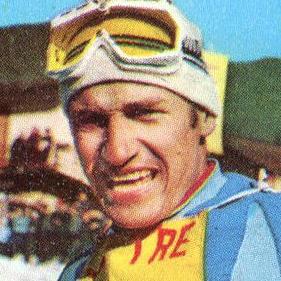
Age: 25